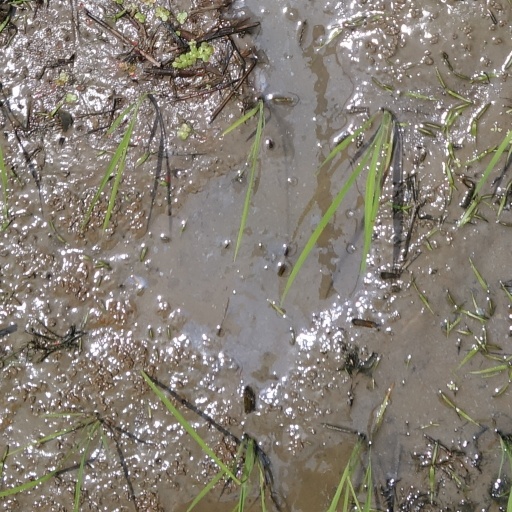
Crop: rice